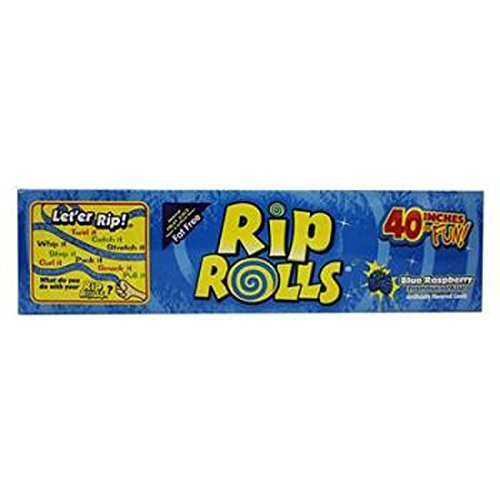
Item Name: Rip Rolls Blue Raspberry, 24 Count (SUGAR CANDY - REGULAR SIZE)
Bullet Point: Rip Rolls Blue Raspberry 1.4 Oz Each ( 24 In A Pack )
Product Description: Rip Rolls Blue Raspberry 1.4 Oz Each ( 24 In A Pack )
Value: 1.0
Unit: Count

Price: 28.99